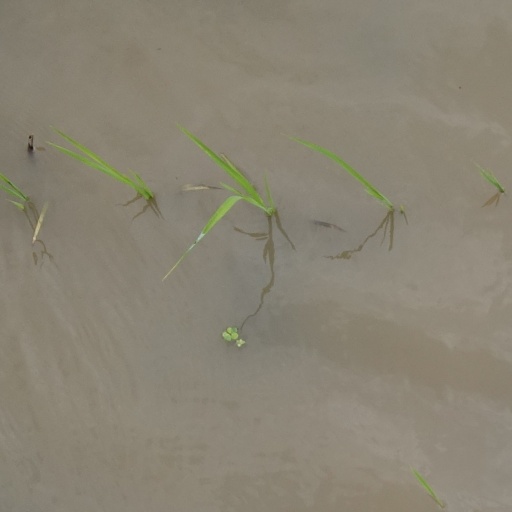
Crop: rice